Lake Brunner

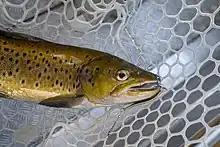
Brown trout ("Salmo trutta")

Lake Brunner is notable in being surrounded by intact native forest, although the flats have been extensively logged while kahikatea ("Dacrycarpus dacrydioides") swamp forest is found at many points along the lake shore. Kahikatea is able to tolerate submergence of its roots, and when lake levels are high it is possible to travel by kayak through forests of 30 m trees, one of the few places on the West Coast where this is easily done. The lakeside kahikatea and flax ("Phormium tenax") community includes small-leaved divaricating shrubs like mingimingi and "Coprosma rhamnoides", and the trees rimu and kamahi.